West Pomeranian Voivodeship

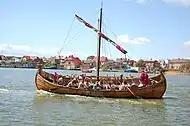
Viking Festival in Wolin

West Pomeranian Voivodeship is the fifth largest voivodeship of Poland in terms of area. The largest cities in the region are the capital Szczecin, as well as Koszalin, Stargard, Kołobrzeg and Świnoujście.